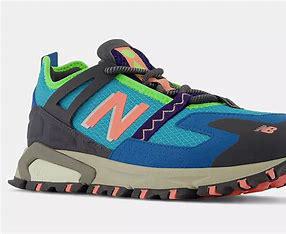
Brand: New
Model: Balance New Balance X Racer